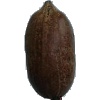
Label: nut_pecan